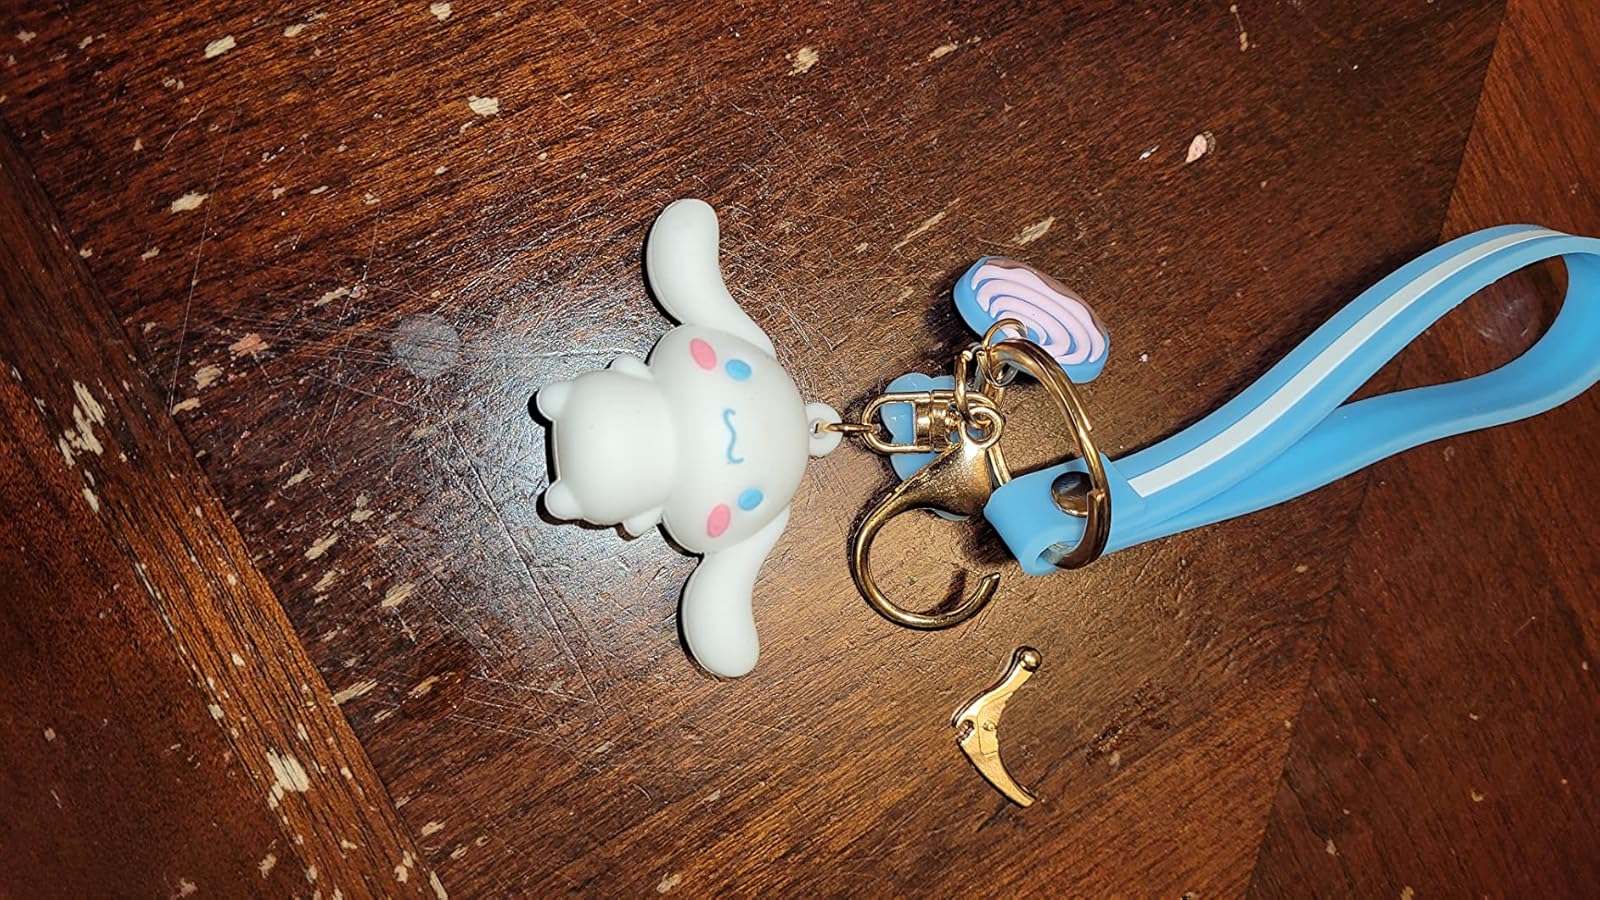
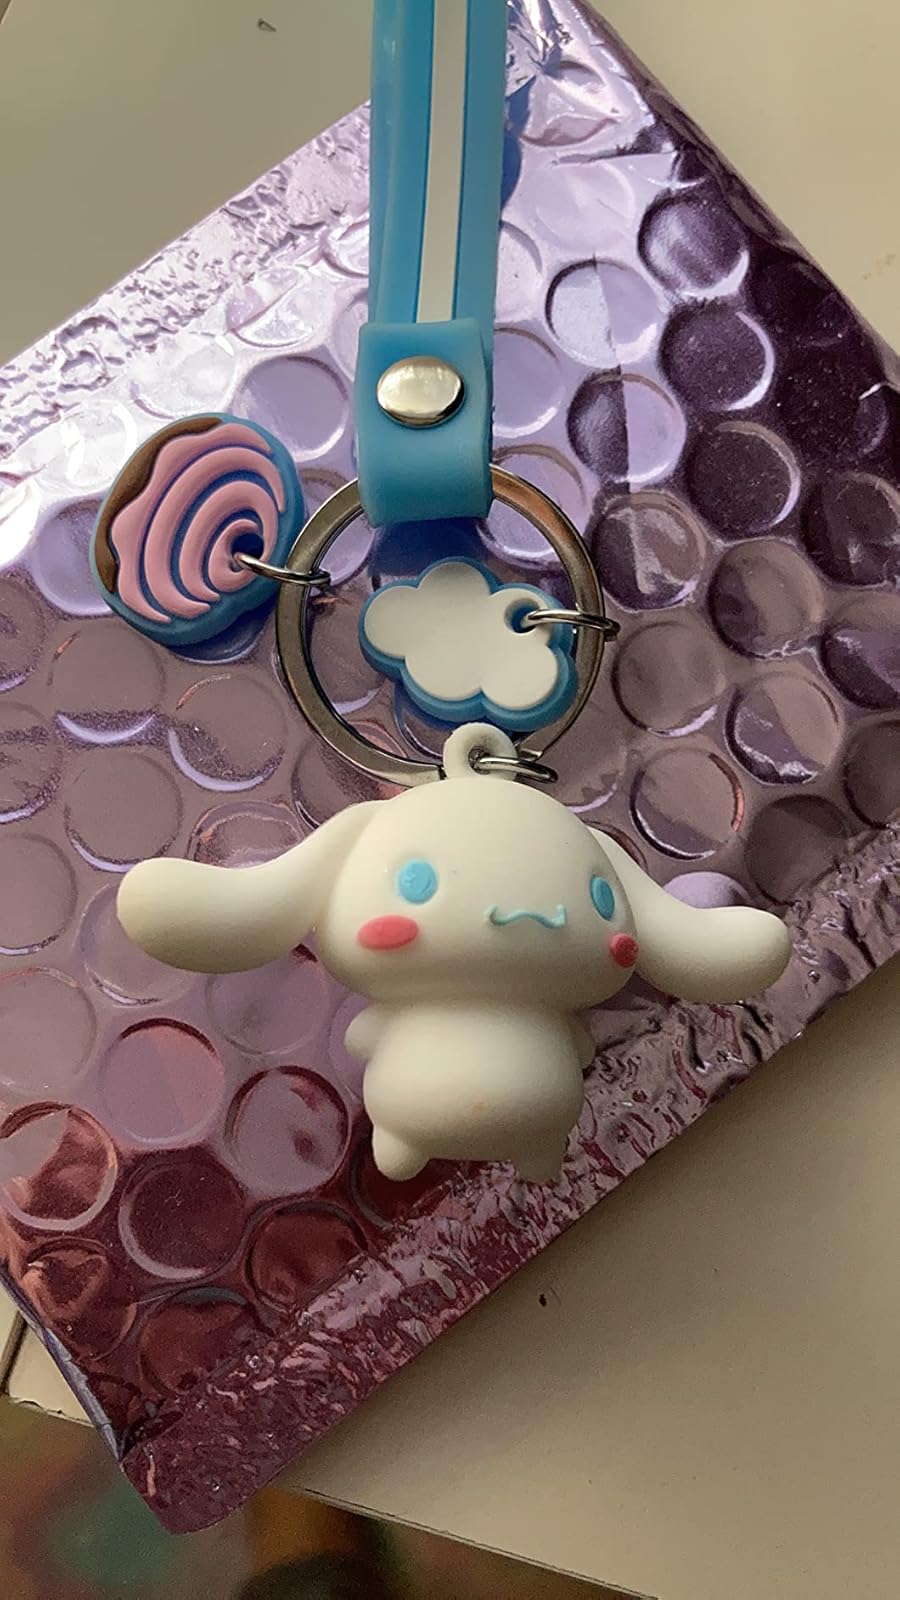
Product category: accessories_keychain
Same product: yes